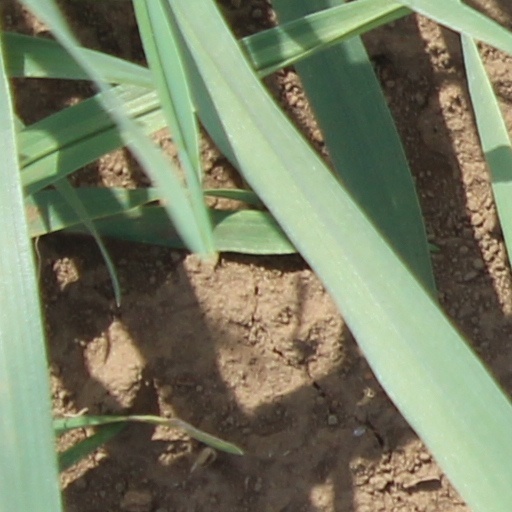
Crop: wheat